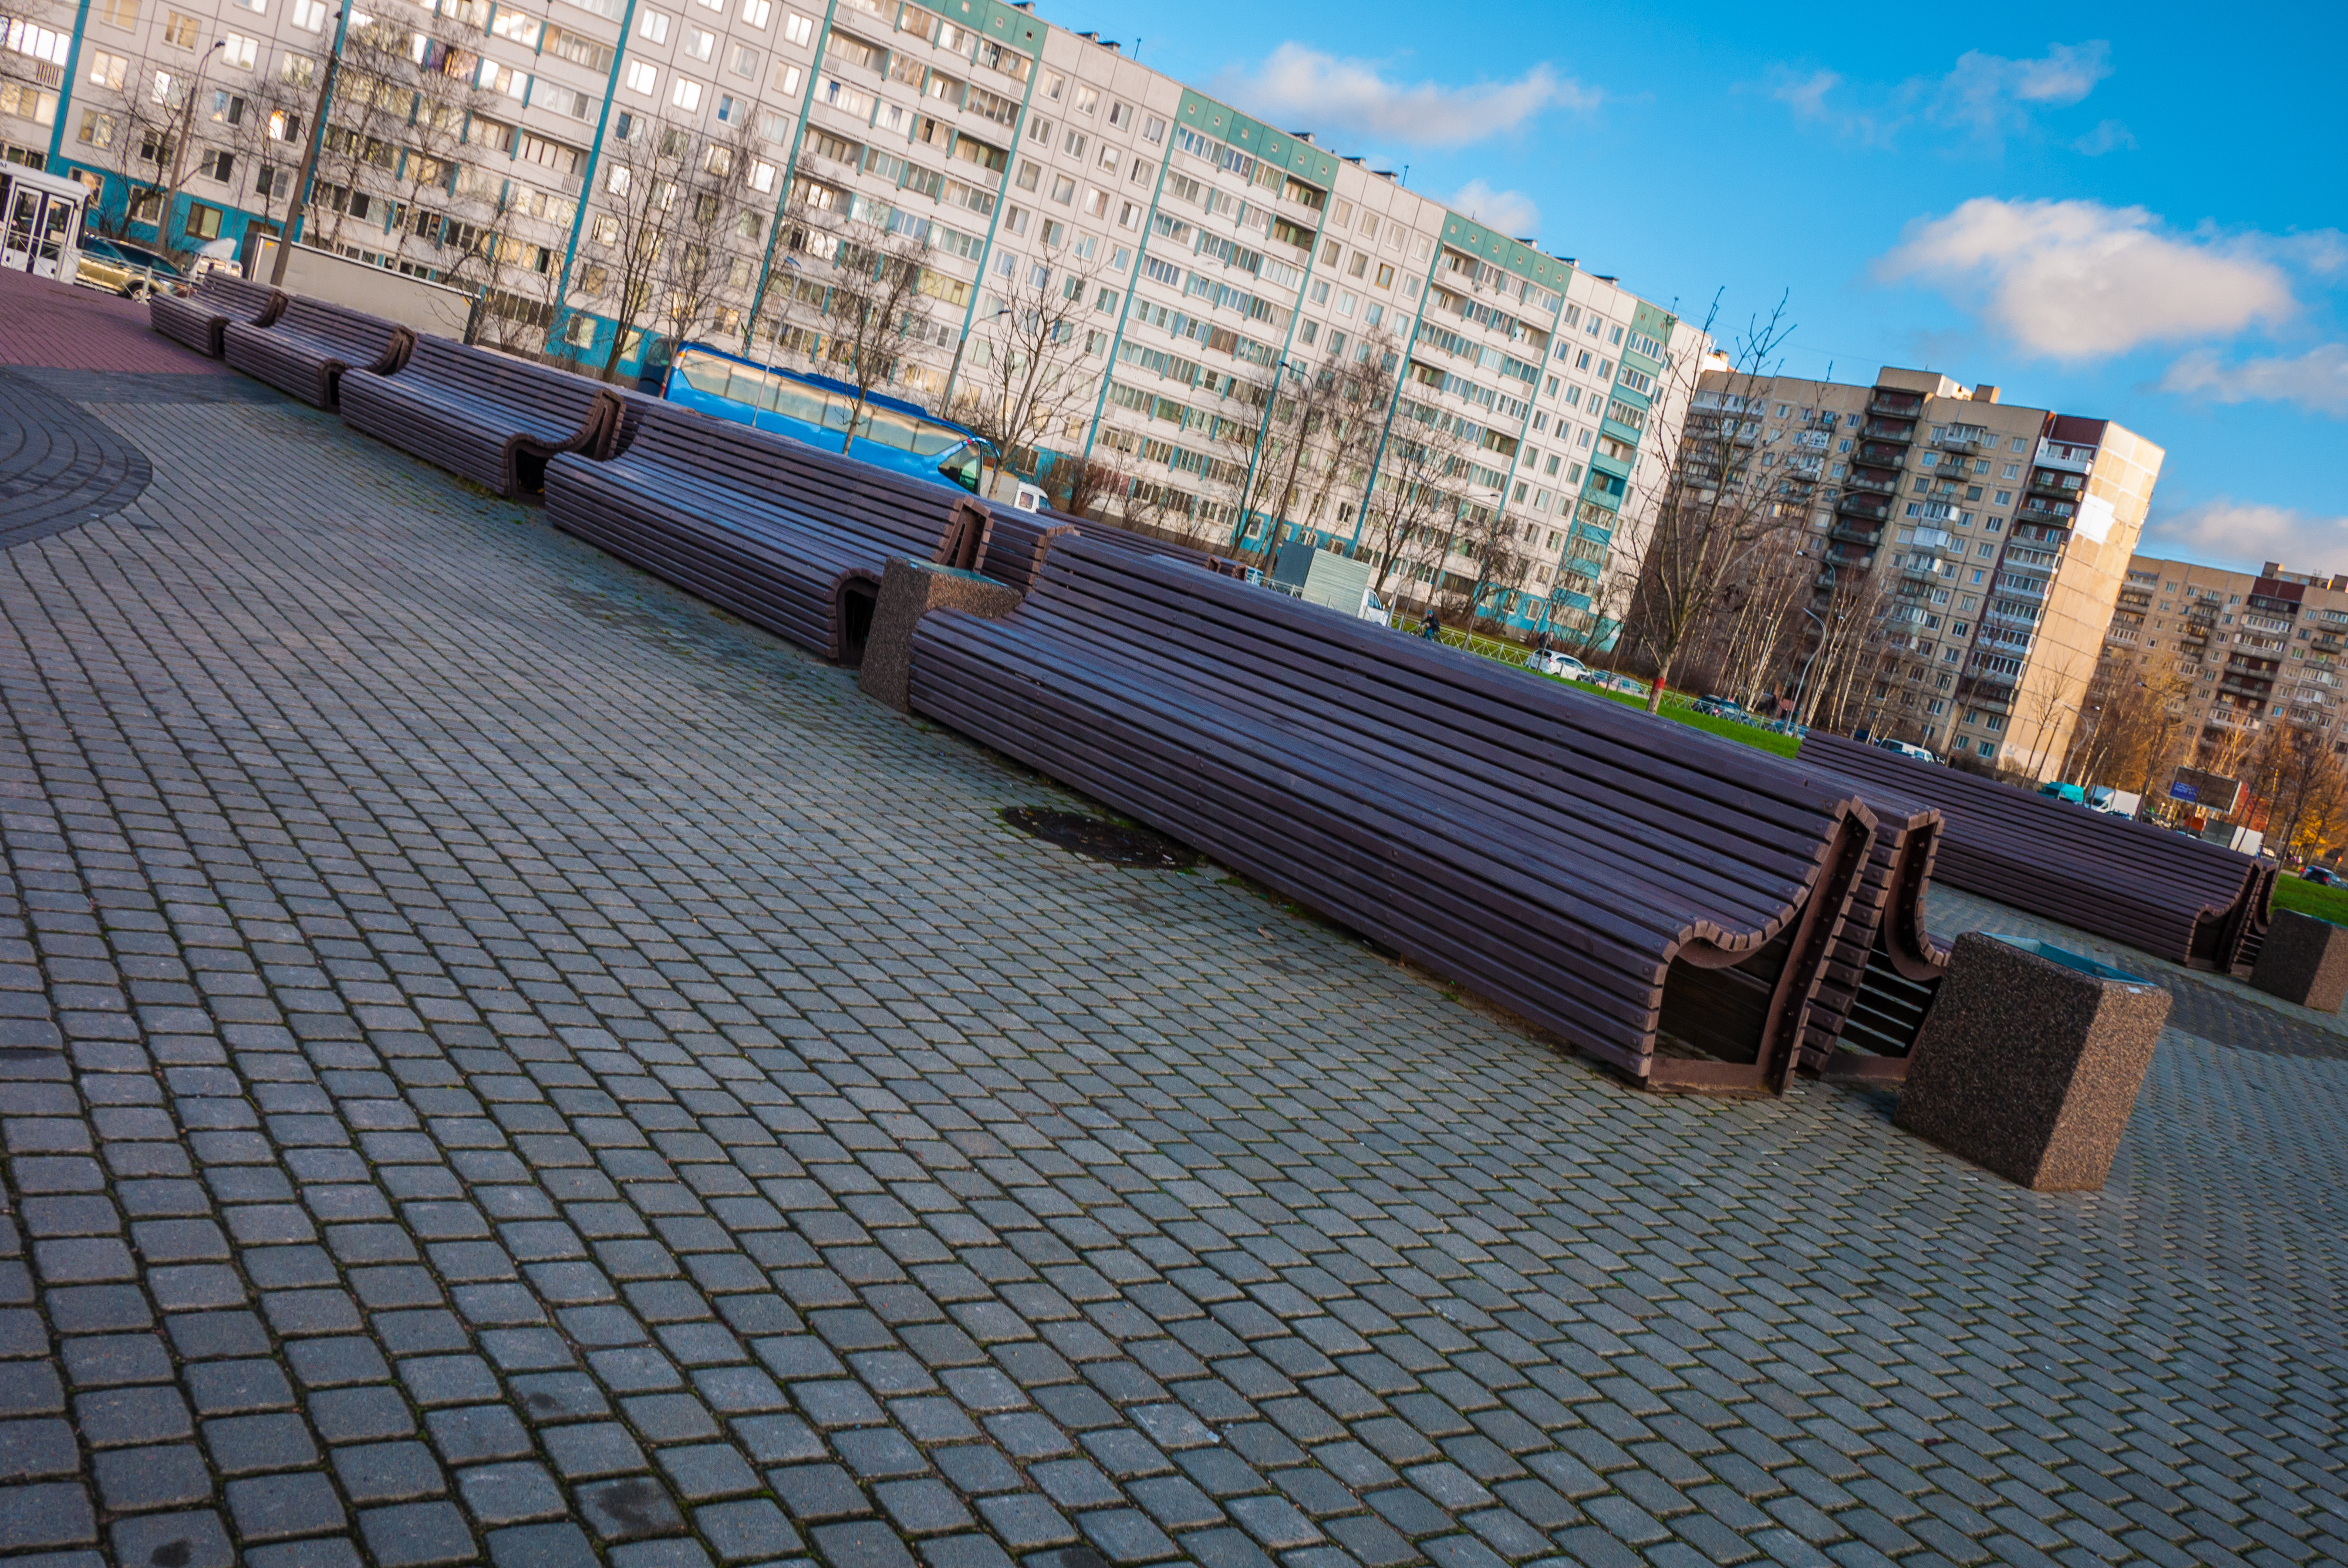
images, cloud, building, sky, road surface, brick, urban design, asphalt, wall, sidewalk, tower block, wood, tree, flooring, facade, city, condominium, road, roof, pattern, walkway, metropolis, brickwork, mixed use, leisure, reflection, cobblestone, commercial building, pedestrian, street, landscape, grass, concrete, apartment, winter, handrail, cityscape, shadow, headquarters, metal, bench, town square, downtown, curb, boardwalk